Refuge in Buddhism

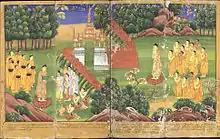
Shakyamuni Buddha and his followers, holding begging bowls, receive offerings. In the Pāli Canon, the Buddhist monk is given a significant role in promoting and upholding faith among laypeople.

In Buddhism, refuge or taking refuge refers to a religious practice which often includes a prayer or recitation performed at the beginning of the day or of a practice session. Its object is typically the Three Jewels (also known as the Triple Gem, Three Treasures, or Three Refuges, Pali: "ti-ratana" or "ratana-ttaya"; Sanskrit: "tri-ratna" or "ratna-traya"), which are the Buddha, the Dharma, and the Sangha. Taking refuge is a form of aspiration to lead a life with the Triple Gem at its core. In early Buddhist scriptures, taking refuge is an expression of determination to follow the Buddha's path, but not a relinquishing of responsibility. Refuge is common to all major schools of Buddhism.